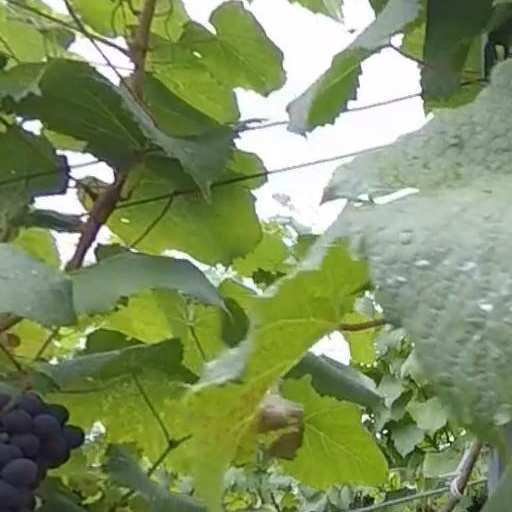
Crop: grape